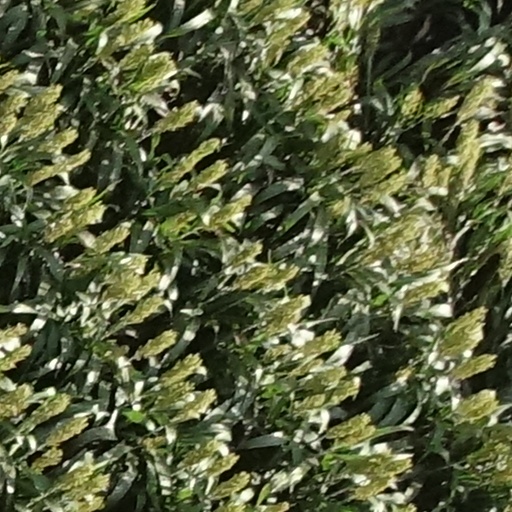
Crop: sorghum